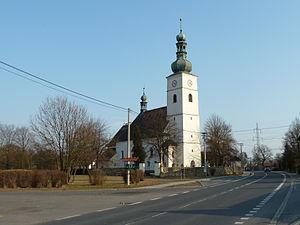
Šenov u Nového Jičína est une commune du district de Nový Jičín, dans la région de Moravie-Silésie, en Tchéquie. Sa population s'élevait à 2 073 habitants en 2017.